News of the World (album)

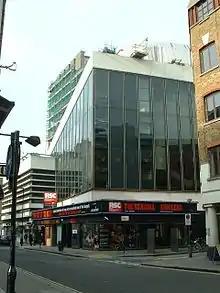
The music video for "We Are the Champions" was shot at the New London Theatre.

They scaled down their complex arrangements and focused on a "rootsier" sound (as Brian May put it). However, the staple of the Queen sound – multi-tracked harmonies and guitar orchestrations – still exist on this album, albeit more subtly than previously. Having received some criticism that their first completely self-produced album, "A Day at the Races", was a "boring" album, Queen decided to shift their musical focus towards the mainstream but remain as the producers of the next album. "Races" garnered criticism as many critics felt that it was too similar to "A Night at the Opera", something which the band members themselves acknowledged. In addition, the arrival of punk rock, led by the Sex Pistols, saw the mainstream shift away from progressive rock and more towards simpler rock music. Queen were seen as the antithesis of punk, particularly in their camp influences and elaborate production.